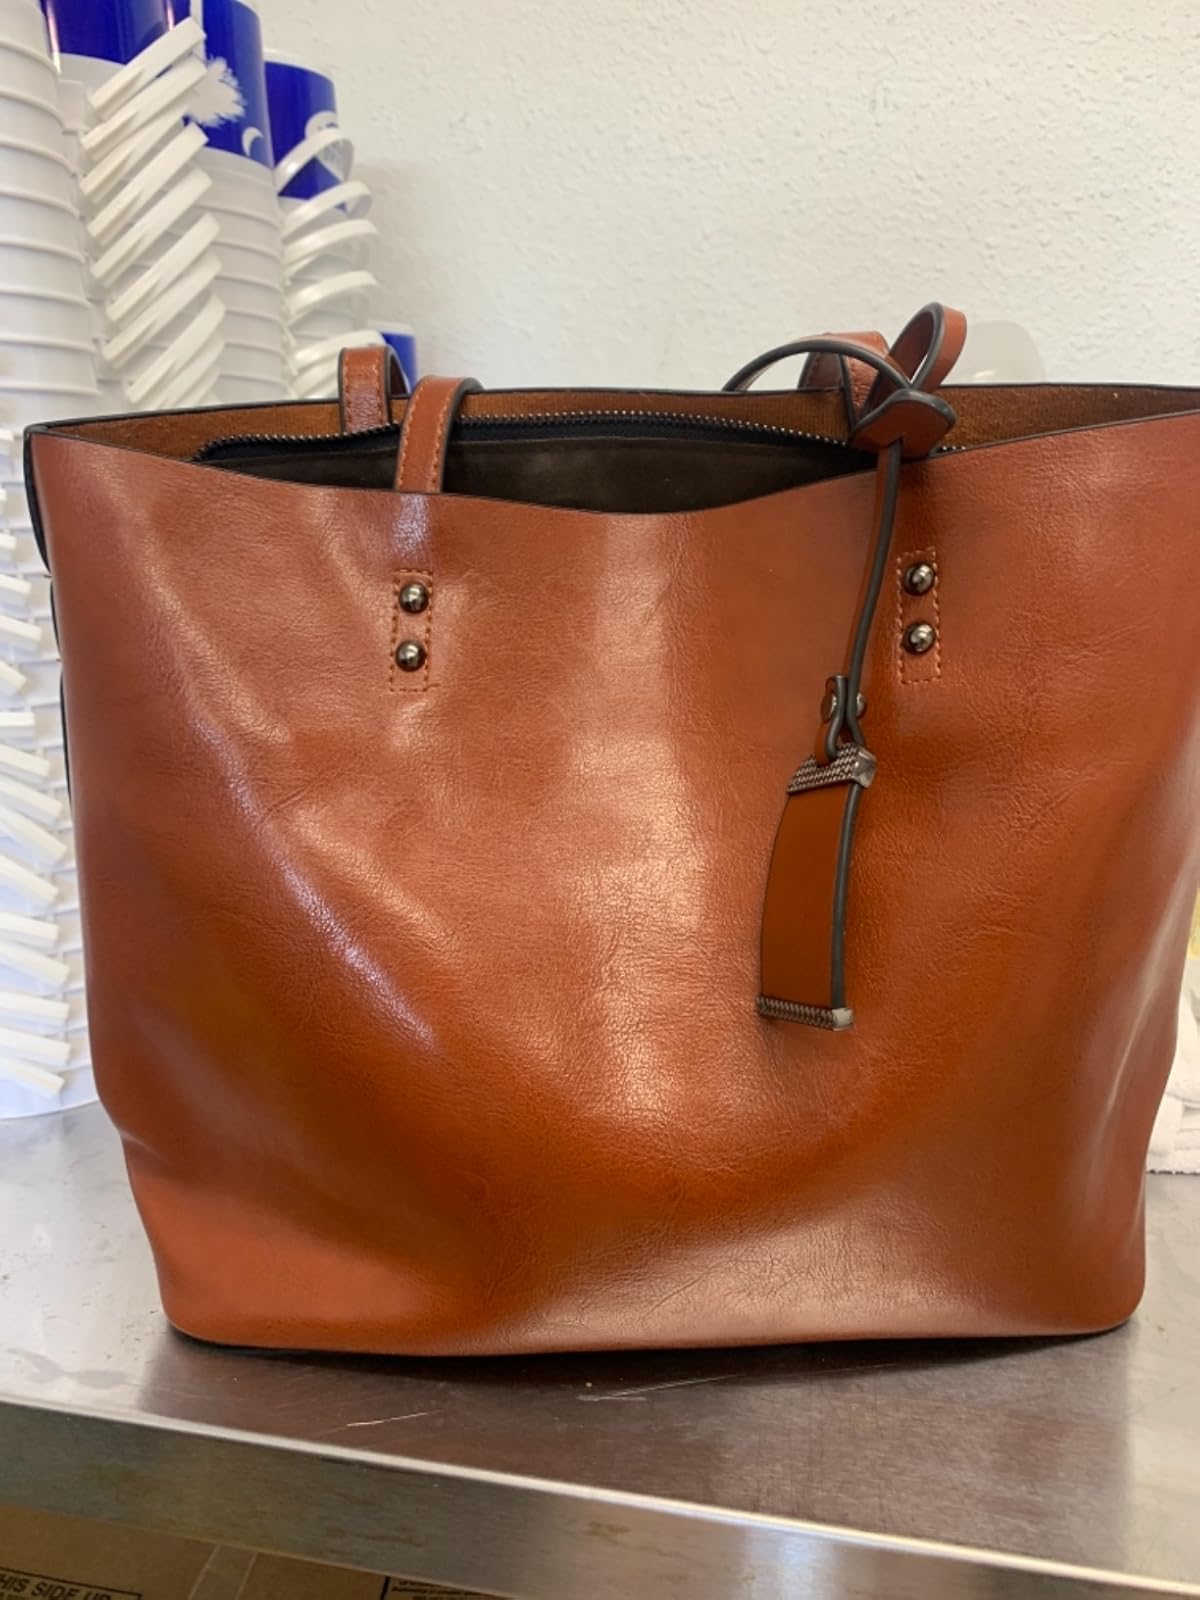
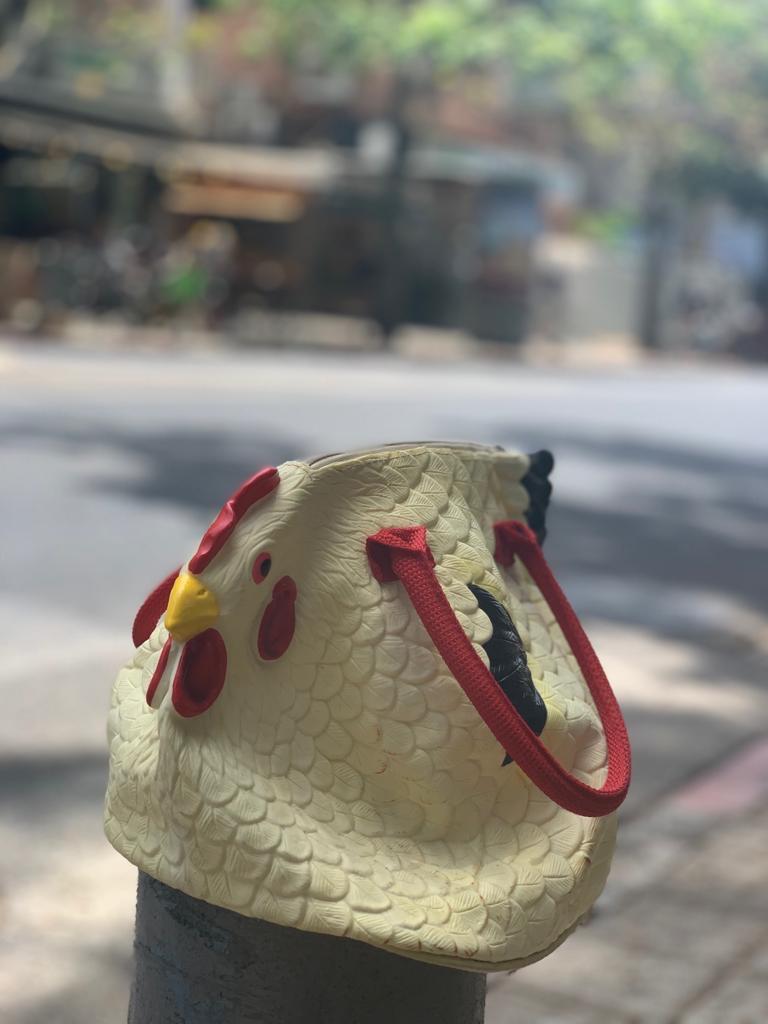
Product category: accessories_handbag
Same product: no